Quetta hut

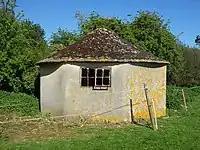
Quetta hut at Monxton in Hampshire

A Quetta hut is a multi-sided concrete building that was designed by the engineer and architect James Hardress de Warrenne Waller. It is believed this type of hut received its name from its use following the 1935 earthquake at Quetta in what is now Pakistan.